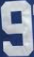
Number: 9